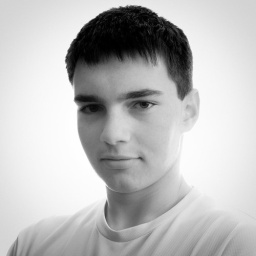
Strobist: 2AB800s, one behind and bare facing wall to blow out, one in a 43&amp;quot; umbrella camera right.